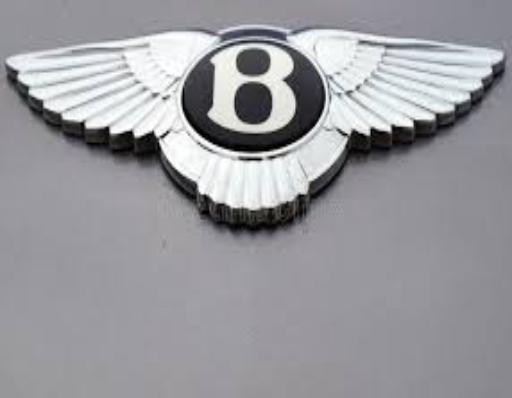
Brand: Bentley
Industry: Transportation